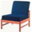
Label: chair